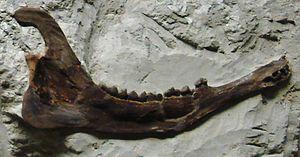
Amphitragulus est un genre d'ongulé artiodactyle préhistorique appartenant à la famille des Palaeomerycidae ; il est endémique de l'Europe à partir du Miocène. C'est le plus ancien genre connu de la famille. Ses fossiles ont été découverts en Aragon, à Ronheim en Allemagne, en Sardaigne, en France et au Kazakhstan ; ils s'échelonnent entre 55,8 et 15,97 millions d'années.